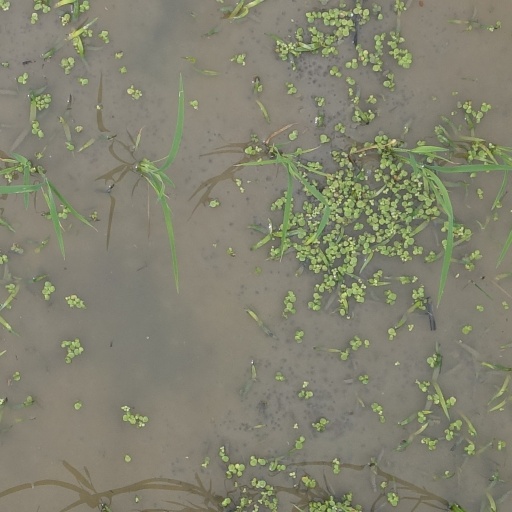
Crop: rice